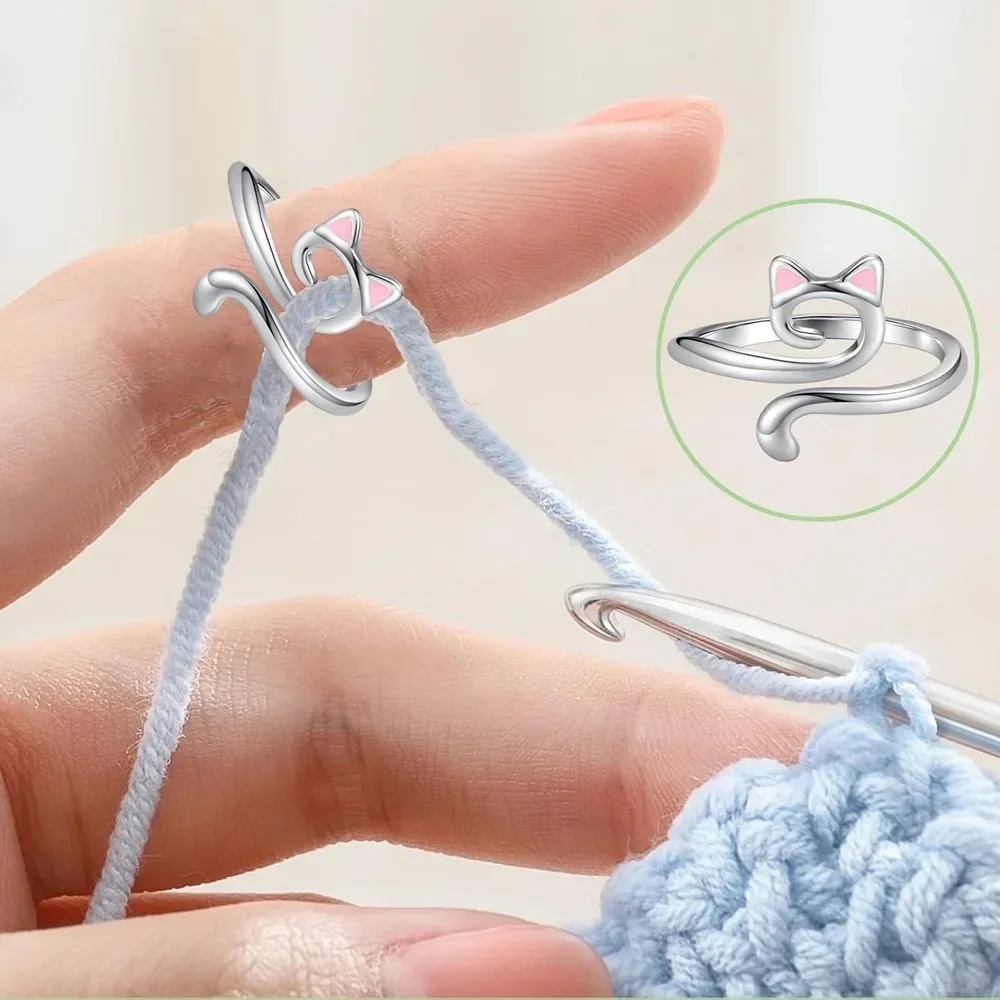
Adjustable Crochet Tension Cat Ring – Beginner Knitting & Crochet Hook Finger Holders, Yarn Guide Winder Tools
Brand: Congo Basin Group
Looking for a fun and functional accessory that makes knitting or crocheting easier and more enjoyable? The Adjustable Crochet Tension Cute Cat Ring is here to help! Whether you’re a beginner or an experienced crafter, this crochet hook ring is the perfect tool to keep your yarn tension consistent, protect your fingers, and add a charming touch to your craftwork. It's not just a tool – it's a statement piece for your hands! Key Features : Practical and Functional : The crochet loop ring features a clever hook design that helps guide your yarn while crocheting. It prevents blisters and gives you better control, making your crochet and knitting projects faster and more enjoyable. Say goodbye to tangled yarn and uncomfortable fingers! Adjustable Fit : This adjustable yarn guide ring can be easily customized to fit most finger sizes, ranging from 0.73 to 0.94 inches . With its easy-to-wear and remove design, you can comfortably wear it while crafting or even as a fun decorative ring when you're not working on your projects. Durable Alloy Material : Crafted from high-quality alloy , this yarn guide ring is lightweight, smooth, and built to last. It's designed to resist wear, rust, and deformation, making it the perfect tool for long-term crafting sessions. Multiple Style Choices : With over 11 different styles of rings to choose from, including the adorable cat design , you can pick the one that fits your personal style and crafting needs. Whether you're looking for something cute , aesthetic , or anti-anxiety , there’s a ring for every mood! Perfect Gift for Crafters : This adjustable crochet tension ring makes for a thoughtful gift for anyone who loves knitting, crochet, or crafts. It’s practical yet stylish, making it a great addition to a crafter's toolkit. Whether for a birthday , holiday , or a special occasion, this ring will surely delight! Versatile Fashion Accessory : Beyond its functionality in crochet and knitting, this ring doubles as a trendy fashion accessory . It’s a fun and quirky way to decorate your hands, adding a little charm and elegance to your everyday look. Wear it while shopping, at a party, or just out and about! Why You’ll Love It : Ease of Use : Make your crocheting or knitting projects easier and more efficient with this crochet finger ring that guides the yarn perfectly. Adjustable & Comfortable : The adjustable nature ensures a perfect fit for most finger sizes, so it’s suitable for women and kids alike. Durable & Long-Lasting : Made of alloy material , this ring will hold up for many crafting sessions without losing its shape. Stylish & Fun : The cute cat design and aesthetic rings bring a touch of personality to your craft tools, while also serving as a statement piece of jewelry. Specifications : Material : Alloy Type : Thimble, Yarn Guide Adjustable Size : 0.73 to 0.94 inches Style Options : Cat ring, Anti-anxiety ring, Snake ring, Kids rings, Aesthetic rings, and more. Function : Crochet & Knitting, Yarn Tension Guide, Finger Protection Occasion : Crafting, Fashion, Gifts
Category: Arts & Entertainment > Hobbies & Creative Arts > Arts & Crafts > Art & Crafting Tools > Thread & Yarn Tools > Thread & Yarn Guides > Thimble Guides